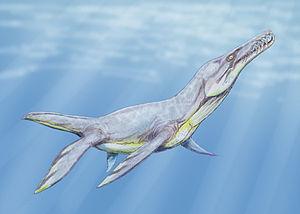
Plesiopleurodon est un genre éteint de reptiles marins faisant partie de la super-famille des plésiosaures et de la famille des Polycotylidae. Il a vécu au début du Crétacé supérieur dans ce qui est aujourd'hui le Wyoming.
Cette liste de Plésiosaures est une liste complète des différents genres classés dans l'ordre des Plesiosauria, en excluant les termes vernaculaires. Cette liste inclut tous les genres reconnus et acceptés, mais aussi les genres aujourd'hui considérés comme invalides, douteux, ou qui ne sont pas formellement publiés, ainsi que les « synonyme Junior » et les genres qui ne font plus partie des Plésiosaures.